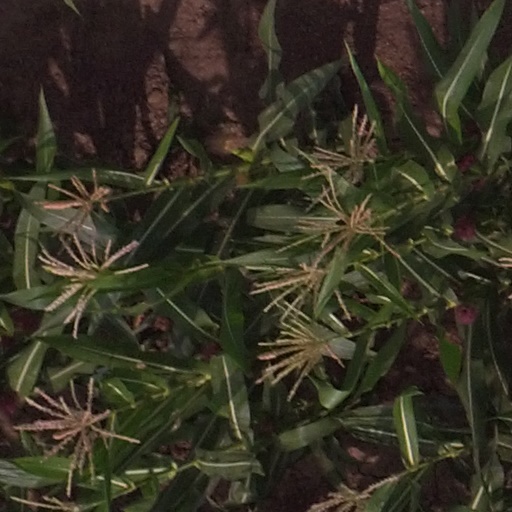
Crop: maize; corn